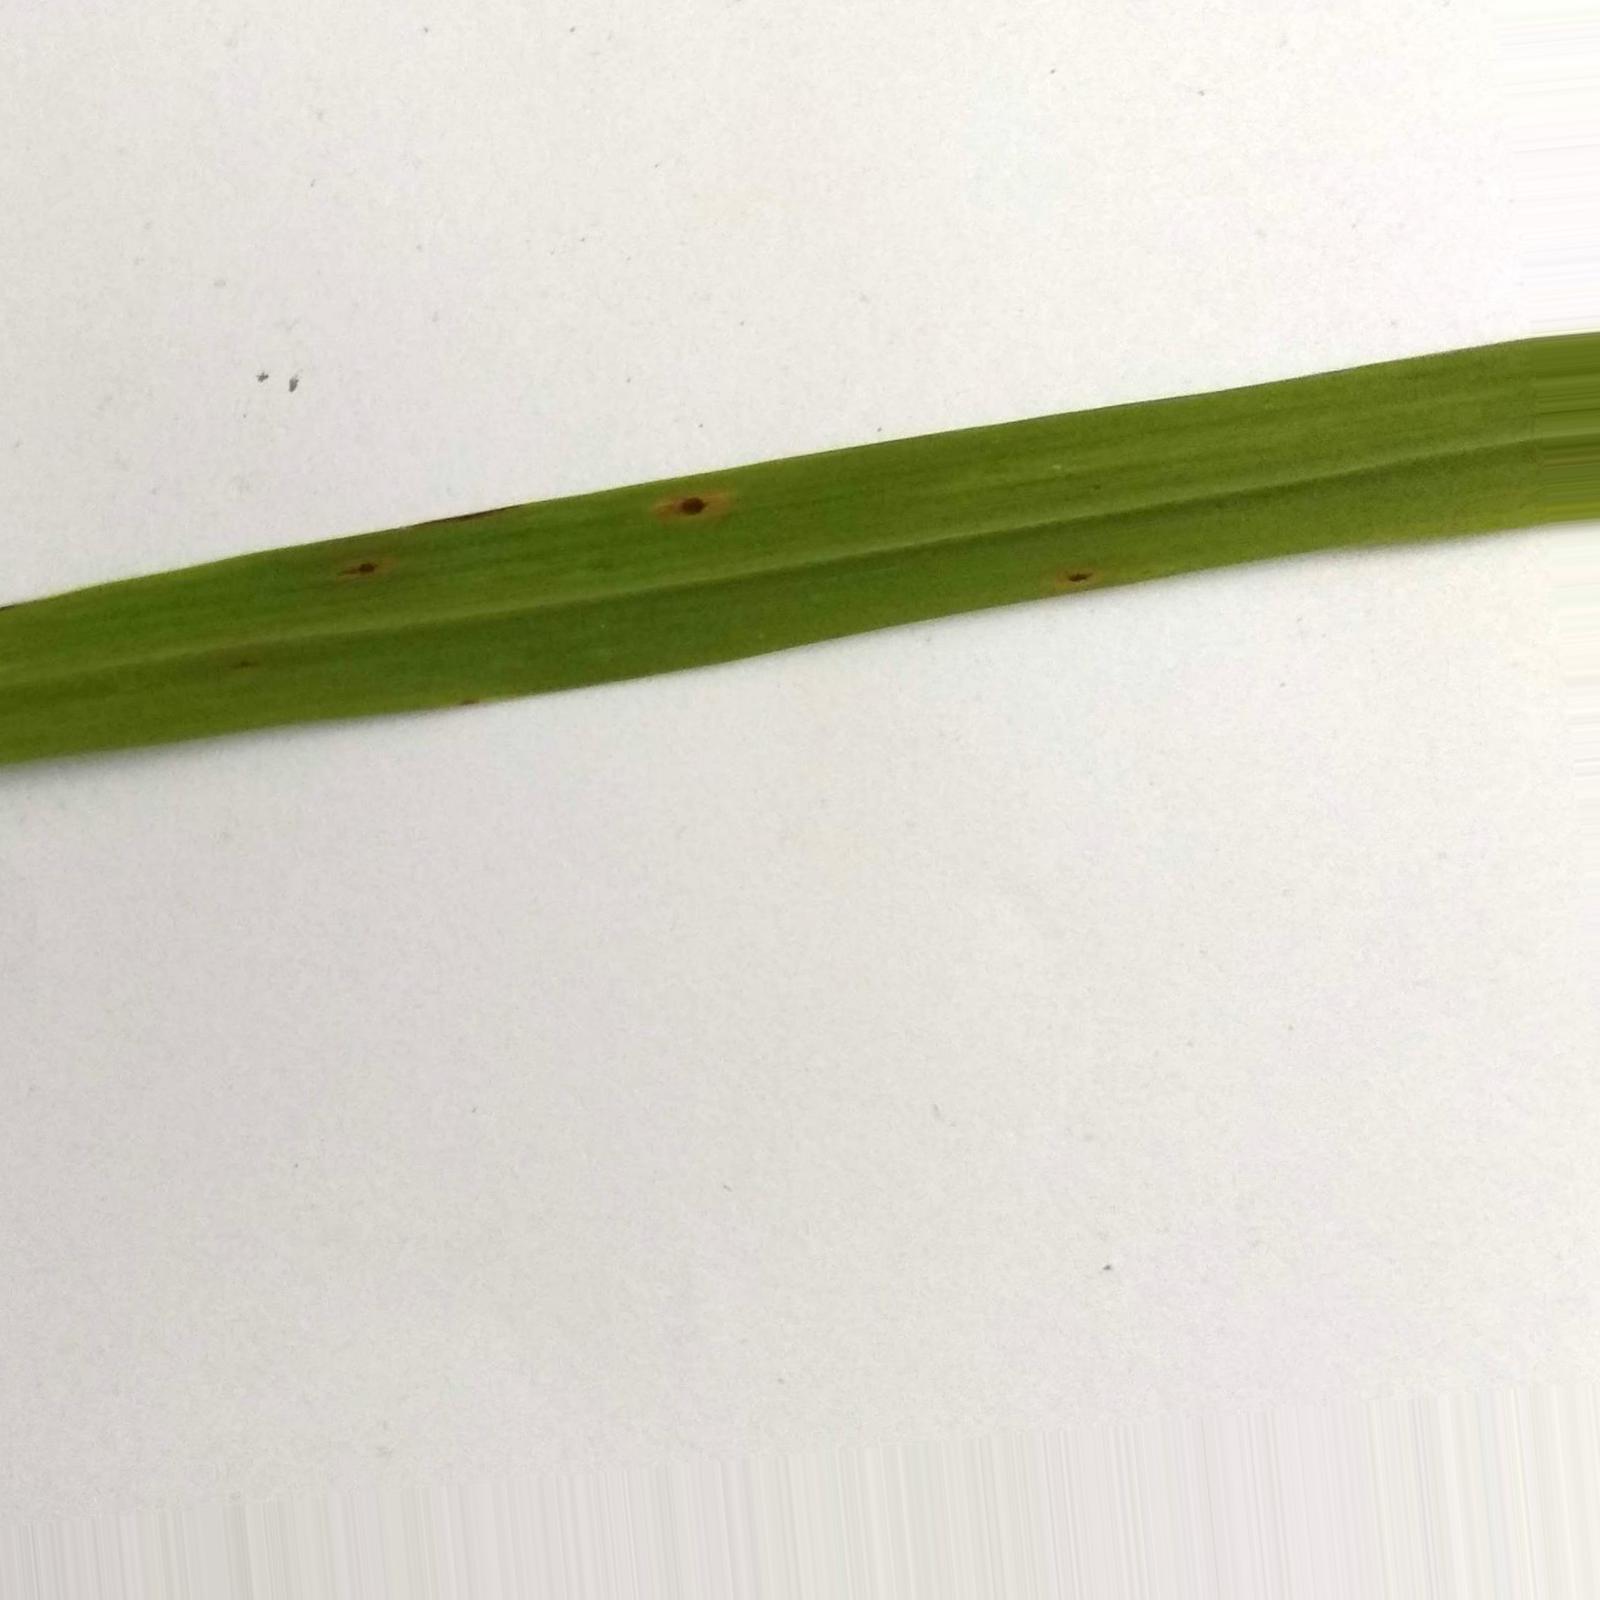
Nhãn: Bệnh Đốm Nâu ( Brown spot )